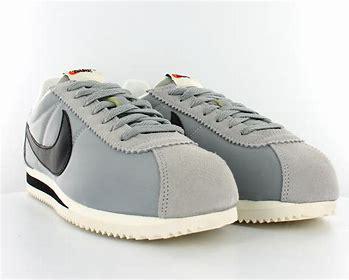
Brand: Nike
Model: Classic Cortez Nylon